Sarcoptes scabiei

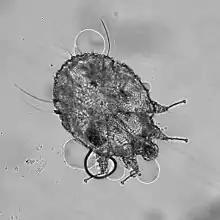
Human scabies mite seen under an optical microscope (x20)

The Italian biologists Giovanni Cosimo Bonomo and Diacinto Cestoni showed in the 17th century that scabies is caused by "Sarcoptes scabiei"; this discovery of the itch mite in 1687 marked scabies as the first disease of humans with a known microscopic causative agent. The disease produces intense, itchy skin rashes when the impregnated female tunnels into the stratum corneum of the skin and deposits eggs in the burrow. The larvae, which hatch in three to 10 days, move about on the skin, moult into a nymphal stage, and then mature into adult mites. The adult mites live three to four weeks in the host's skin.